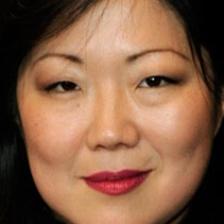
Label: faces